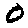
Label: 0